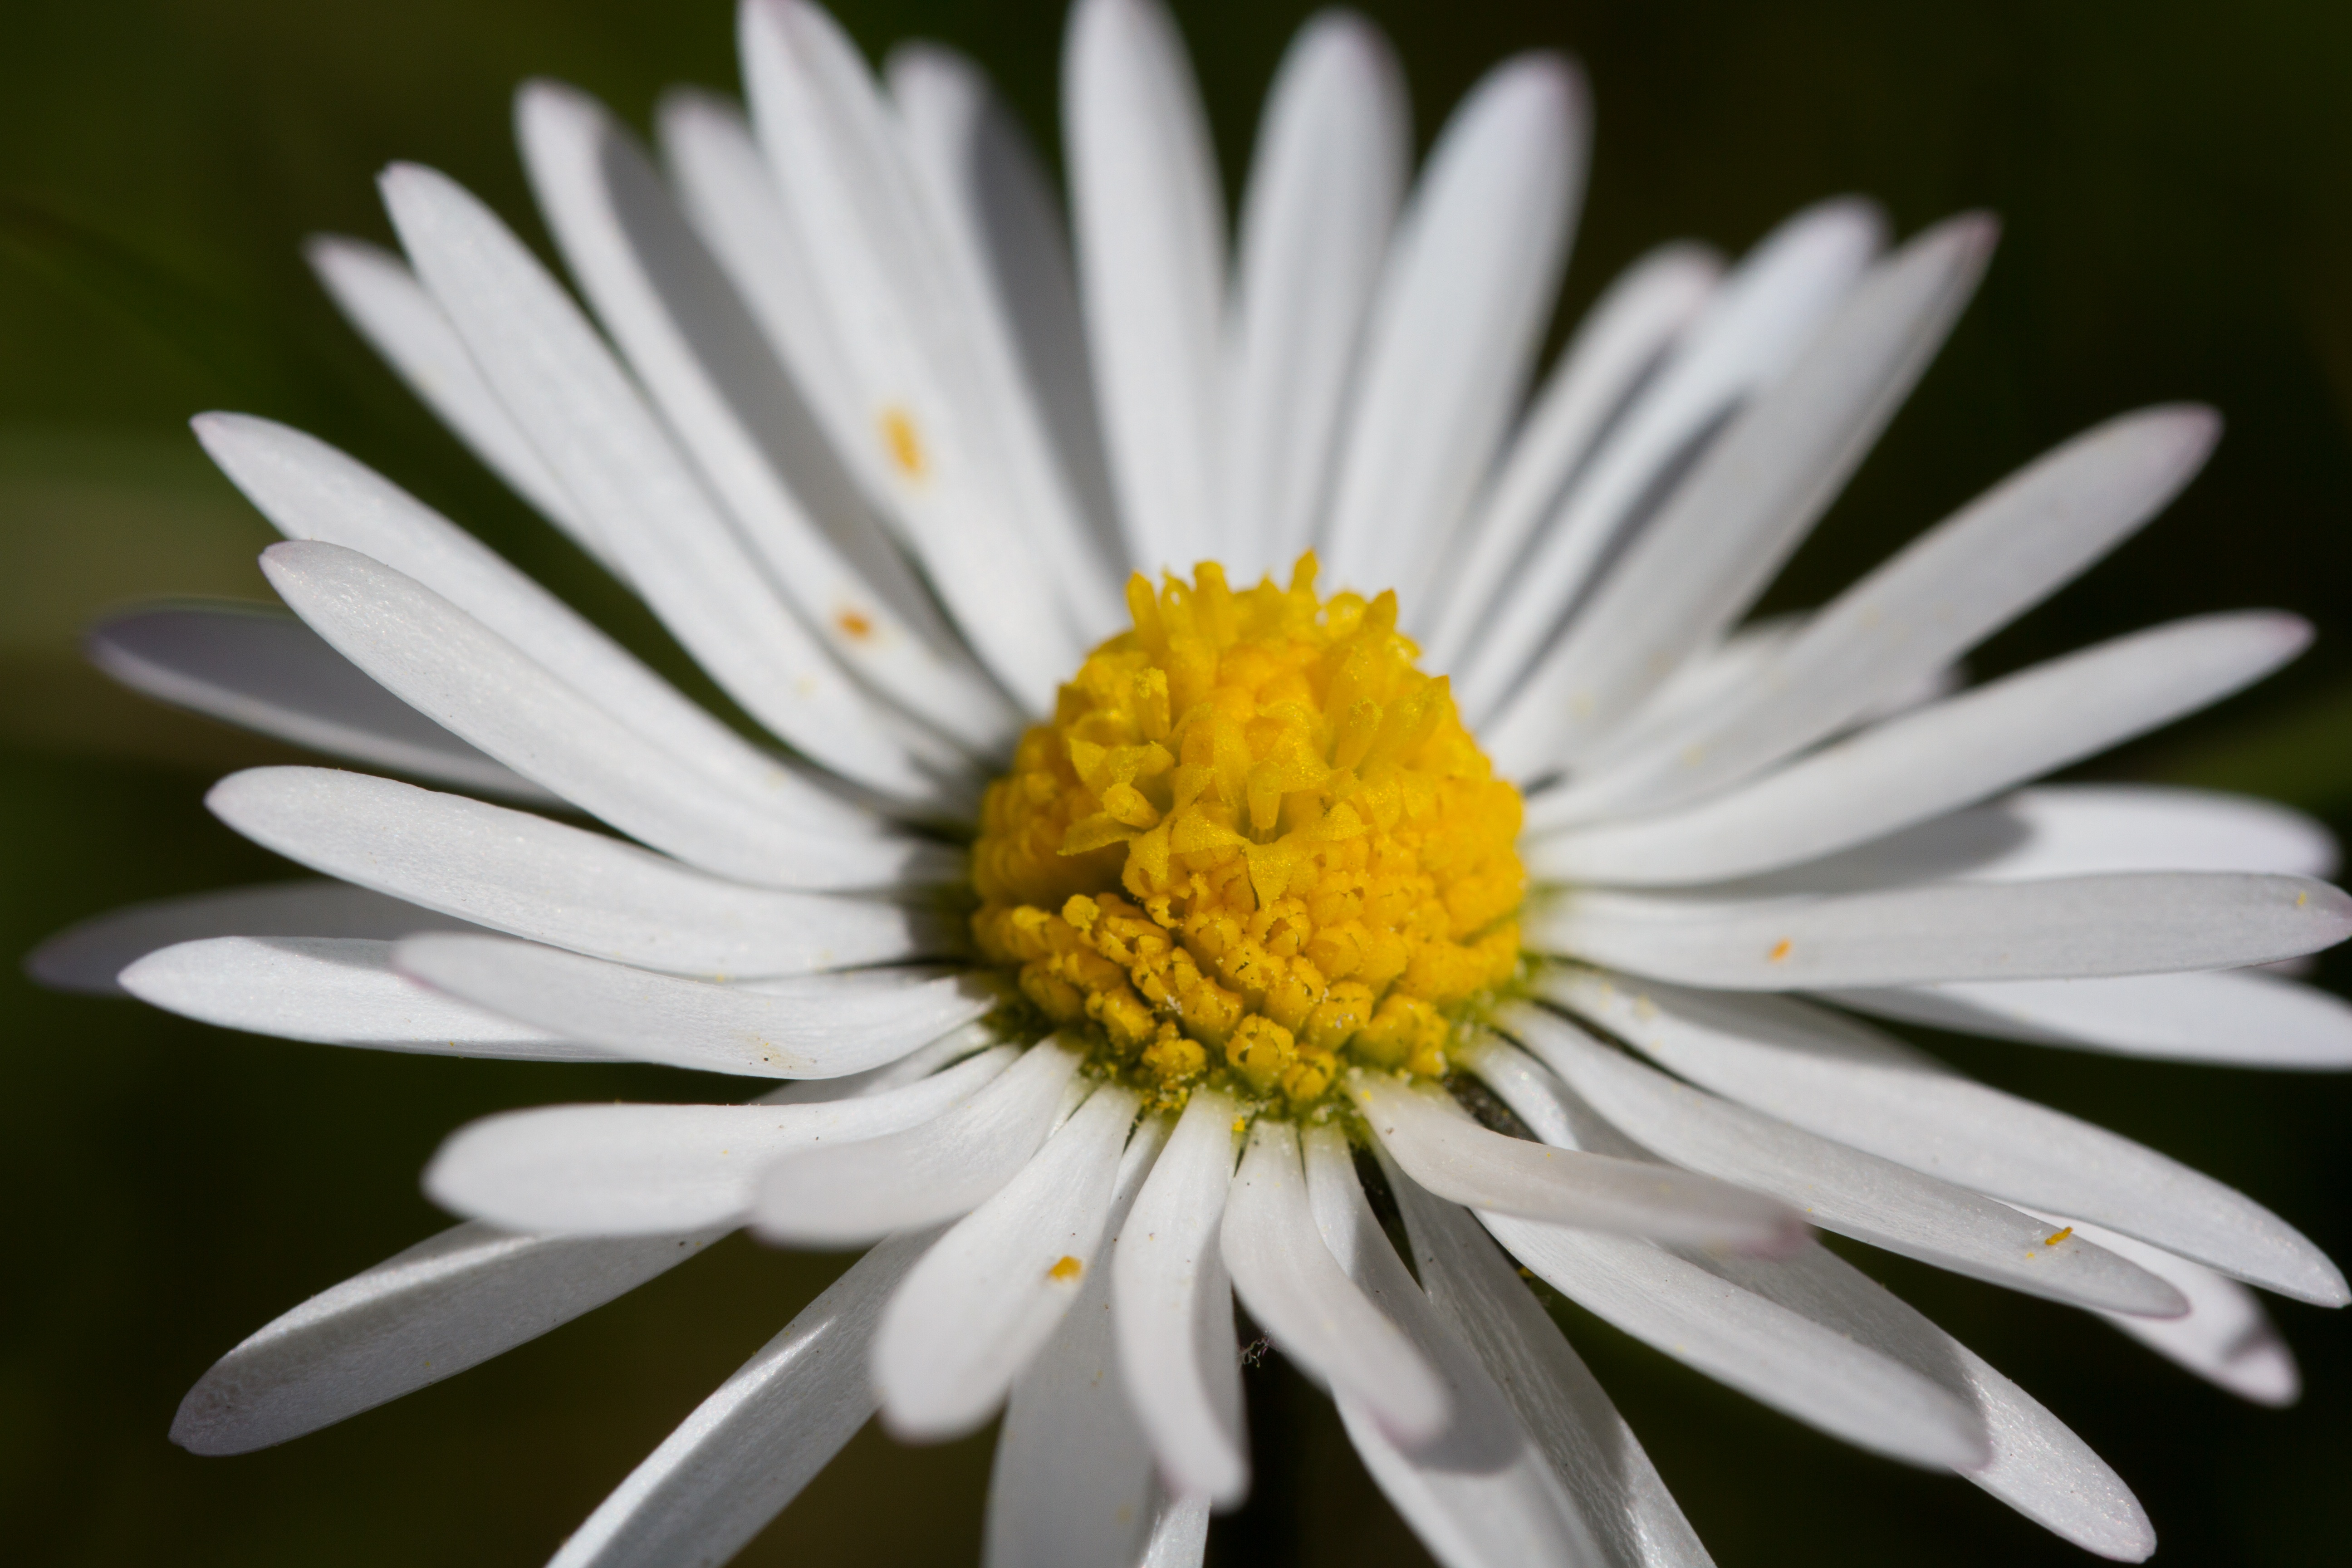
nature, blossom, black and white, plant, white, photography, meadow, flower, petal, bloom, daisy, spring, green, botany, yellow, garden, close, flora, fauna, wildflower, close up, macro photography, flowering plant, daisy family, oxeye daisy, plant stem, land plant, chamaemelum nobile, marguerite daisy, chrysanths